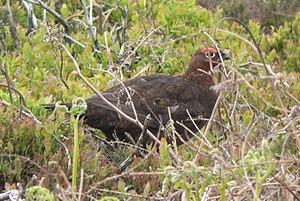
Le Glorious Twelfth est une expression désignant le jour du 12 août qui est celui de l'ouverture de la saison de chasse du Lagopède d'Écosse au Royaume-Uni. C'est un des jours de chasse les plus importants de l'année, et de nombreux animaux sont tués ce jour. Cela contribue à accroître l'activité économique dans les zones rurales proches des landes. La date elle-même est traditionnelle et est fixée par le Game Act 1831. Tous les gibiers n'ont pas les mêmes dates d'ouvertures - la plupart commençant le 1ᵉʳ septembre, et le 1ᵉʳ octobre pour le coq de bruyère et le faisan.